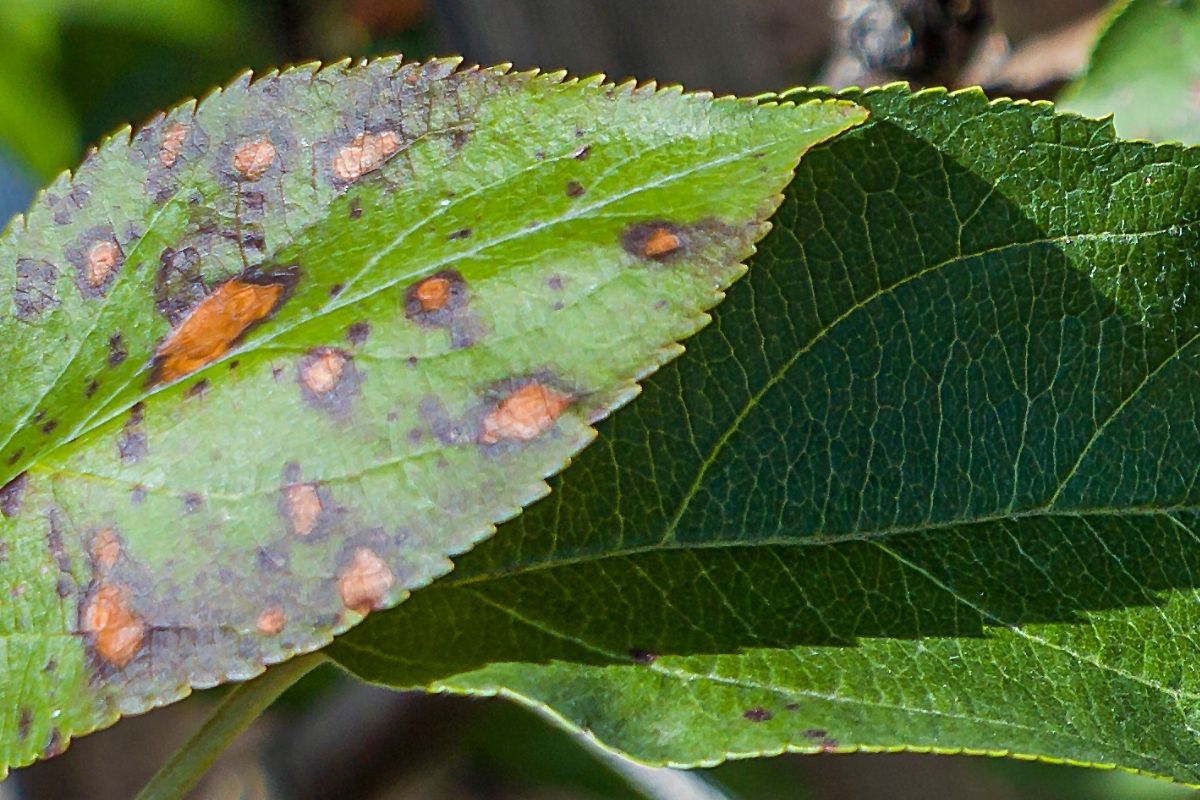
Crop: apple
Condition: black_rot